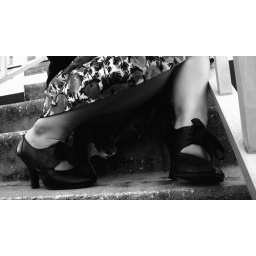
some people are just born to live in black and white